Ariel Hotel

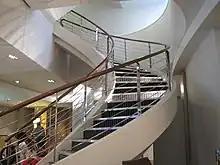
The spiral staircase is an original design feature of the hotel

The hotel was built with 185 rooms, and its doughnut design allows it to offer dedicated single-bed rooms around the inside ring, an unusual feature among Heathrow hotels.